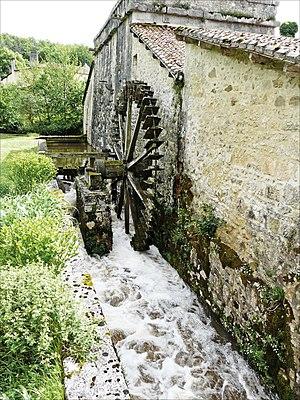
La plomberie est un métier très ancien, dont l'origine remonte à la construction des pyramides en Égypte antique ; attesté par des tuyaux en cuivre vieux de 4 500 ans, c'est un métier qui n'a cessé de s'améliorer et de se développer au cours des siècles et des générations de plombiers qui l'on servi.